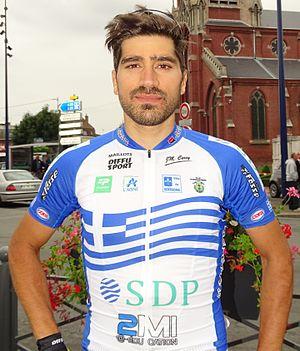
Reportage réalisé le dimanche 26 juillet à l'occasion du départ et de l'arrivée du Grand Prix de la ville de Pérenchies 2015 à Pérenchies, Nord, Nord-Pas-de-Calais, France.
Le Club cycliste Villeneuve Saint-Germain est un club de cyclisme français. Basé en Picardie, il évolue en Division nationale 1 entre 2010 et 2019.
Les championnats de Grèce de cyclisme sur route sont organisés tous les ans.
Polychrónis Tzortzákis, né le 3 janvier 1989 à La Canée, est un coureur cycliste grec.